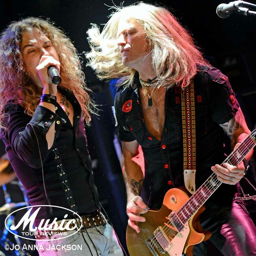
hard rock artist fired up the stage !